7th Streamy Awards

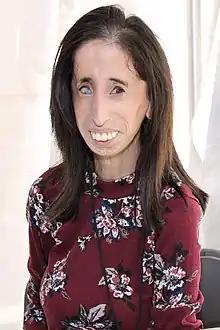
Lizzie Velásquez, winner of the Creator Inspiration Award at the Purpose Awards

The first annual Purpose Awards were presented at a separate event hosted by Burnie Burns and Ashley Jenkins at the Conga Room in L.A. Live on September 25, 2017. Each Purpose Award category has three honorees with one of the honorees also receiving the "Inspiration Award" for that category. Honorees are listed in bold and the Inspiration Award winner is indicated with a ‡.